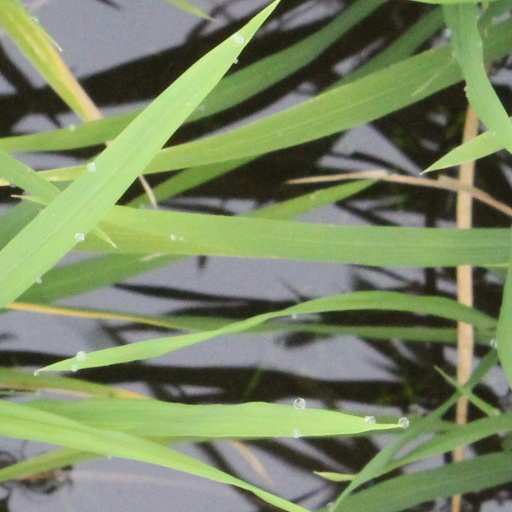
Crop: rice